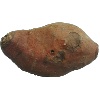
Label: Potato Sweet 1